Ezra Miller (politician)

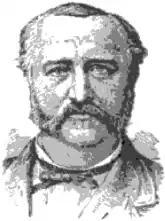

Ezra Miller (May 12, 1812 – July 9, 1885) was a member of the Wisconsin State Senate and the New Jersey Senate.